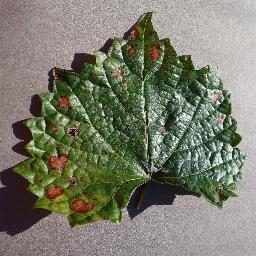
Label: Grape___Esca_(Black_Measles)